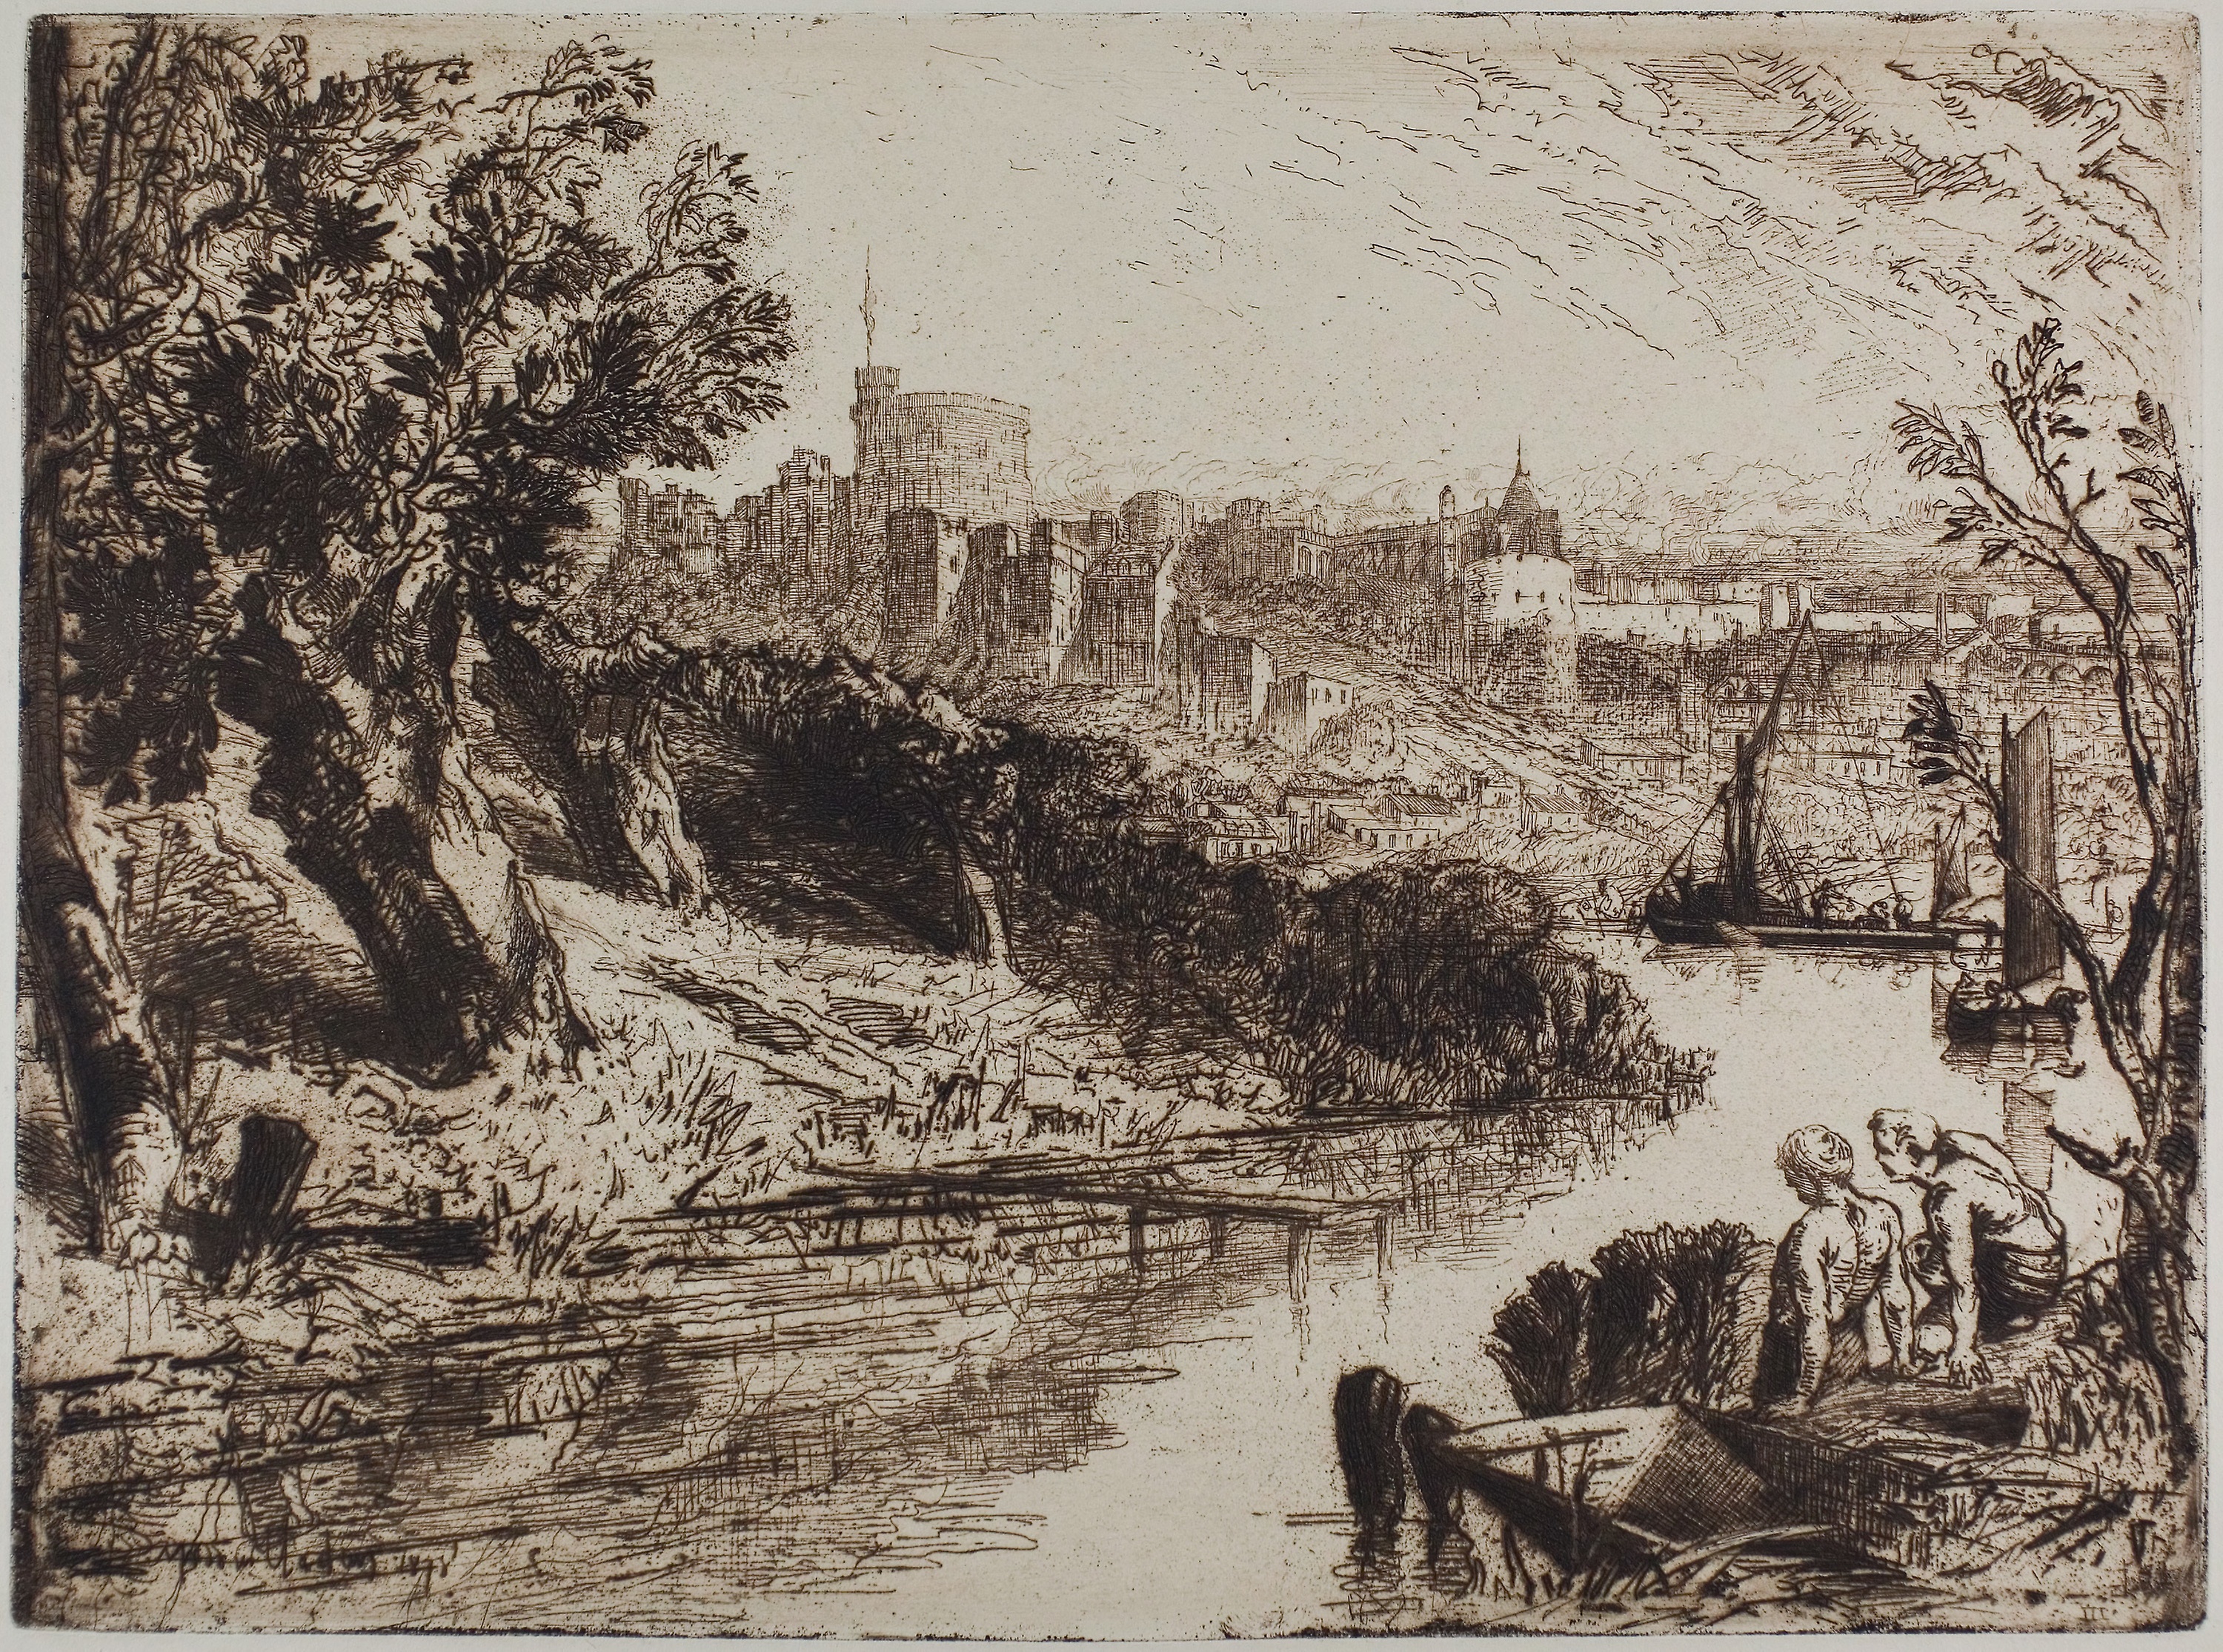
history, visual arts, tree, art, painting, water, stock photography